The Wyatt Family

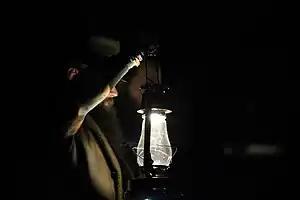
The group's signature entrance

From the May 27 episode of "Raw", WWE aired vignettes promoting the upcoming debut of the Wyatt Family. The vignettes showed the Wyatt Family's origins and Rowan wearing a sheep mask. On the July 8 episode of "Raw", the Wyatt Family made their debut by assaulting Kane. The Wyatt Family continued their attacks on wrestlers like R-Truth, Justin Gabriel and 3MB (Drew McIntyre, Heath Slater and Jinder Mahal), while sending cryptic messages to Kane telling him to "follow the buzzards". Following another assault, Kane challenged Wyatt to a Ring of Fire match at SummerSlam, which he accepted. On August 18 at SummerSlam, Wyatt defeated Kane following interference from Harper and Rowan, after which Harper and Rowan attacked Kane again and ended the segment by carrying him away. At Battleground on October 6, Wyatt's momentum continued with a win over Kofi Kingston. Over the next few months, Rowan and Harper competed as a tag team and went on a winning streak over many teams until the October 11 episode of "SmackDown", when Harper and Rowan suffered their first loss against Cody Rhodes and Goldust.